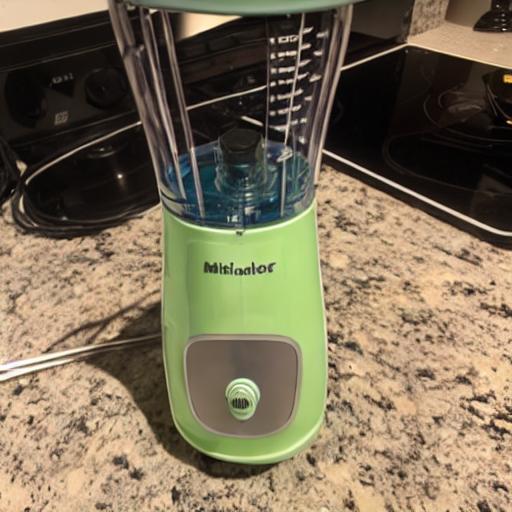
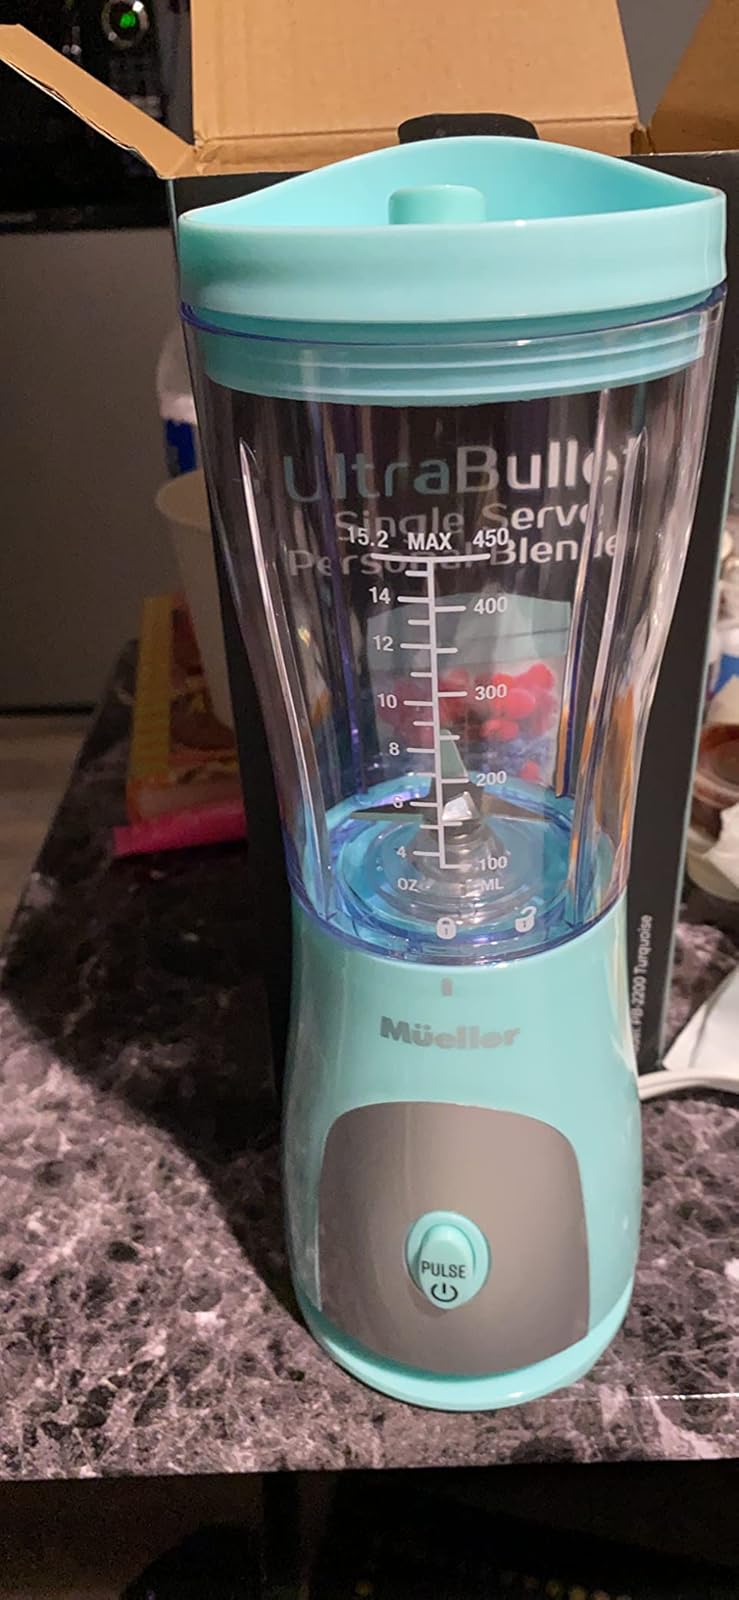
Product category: items_blender
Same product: no